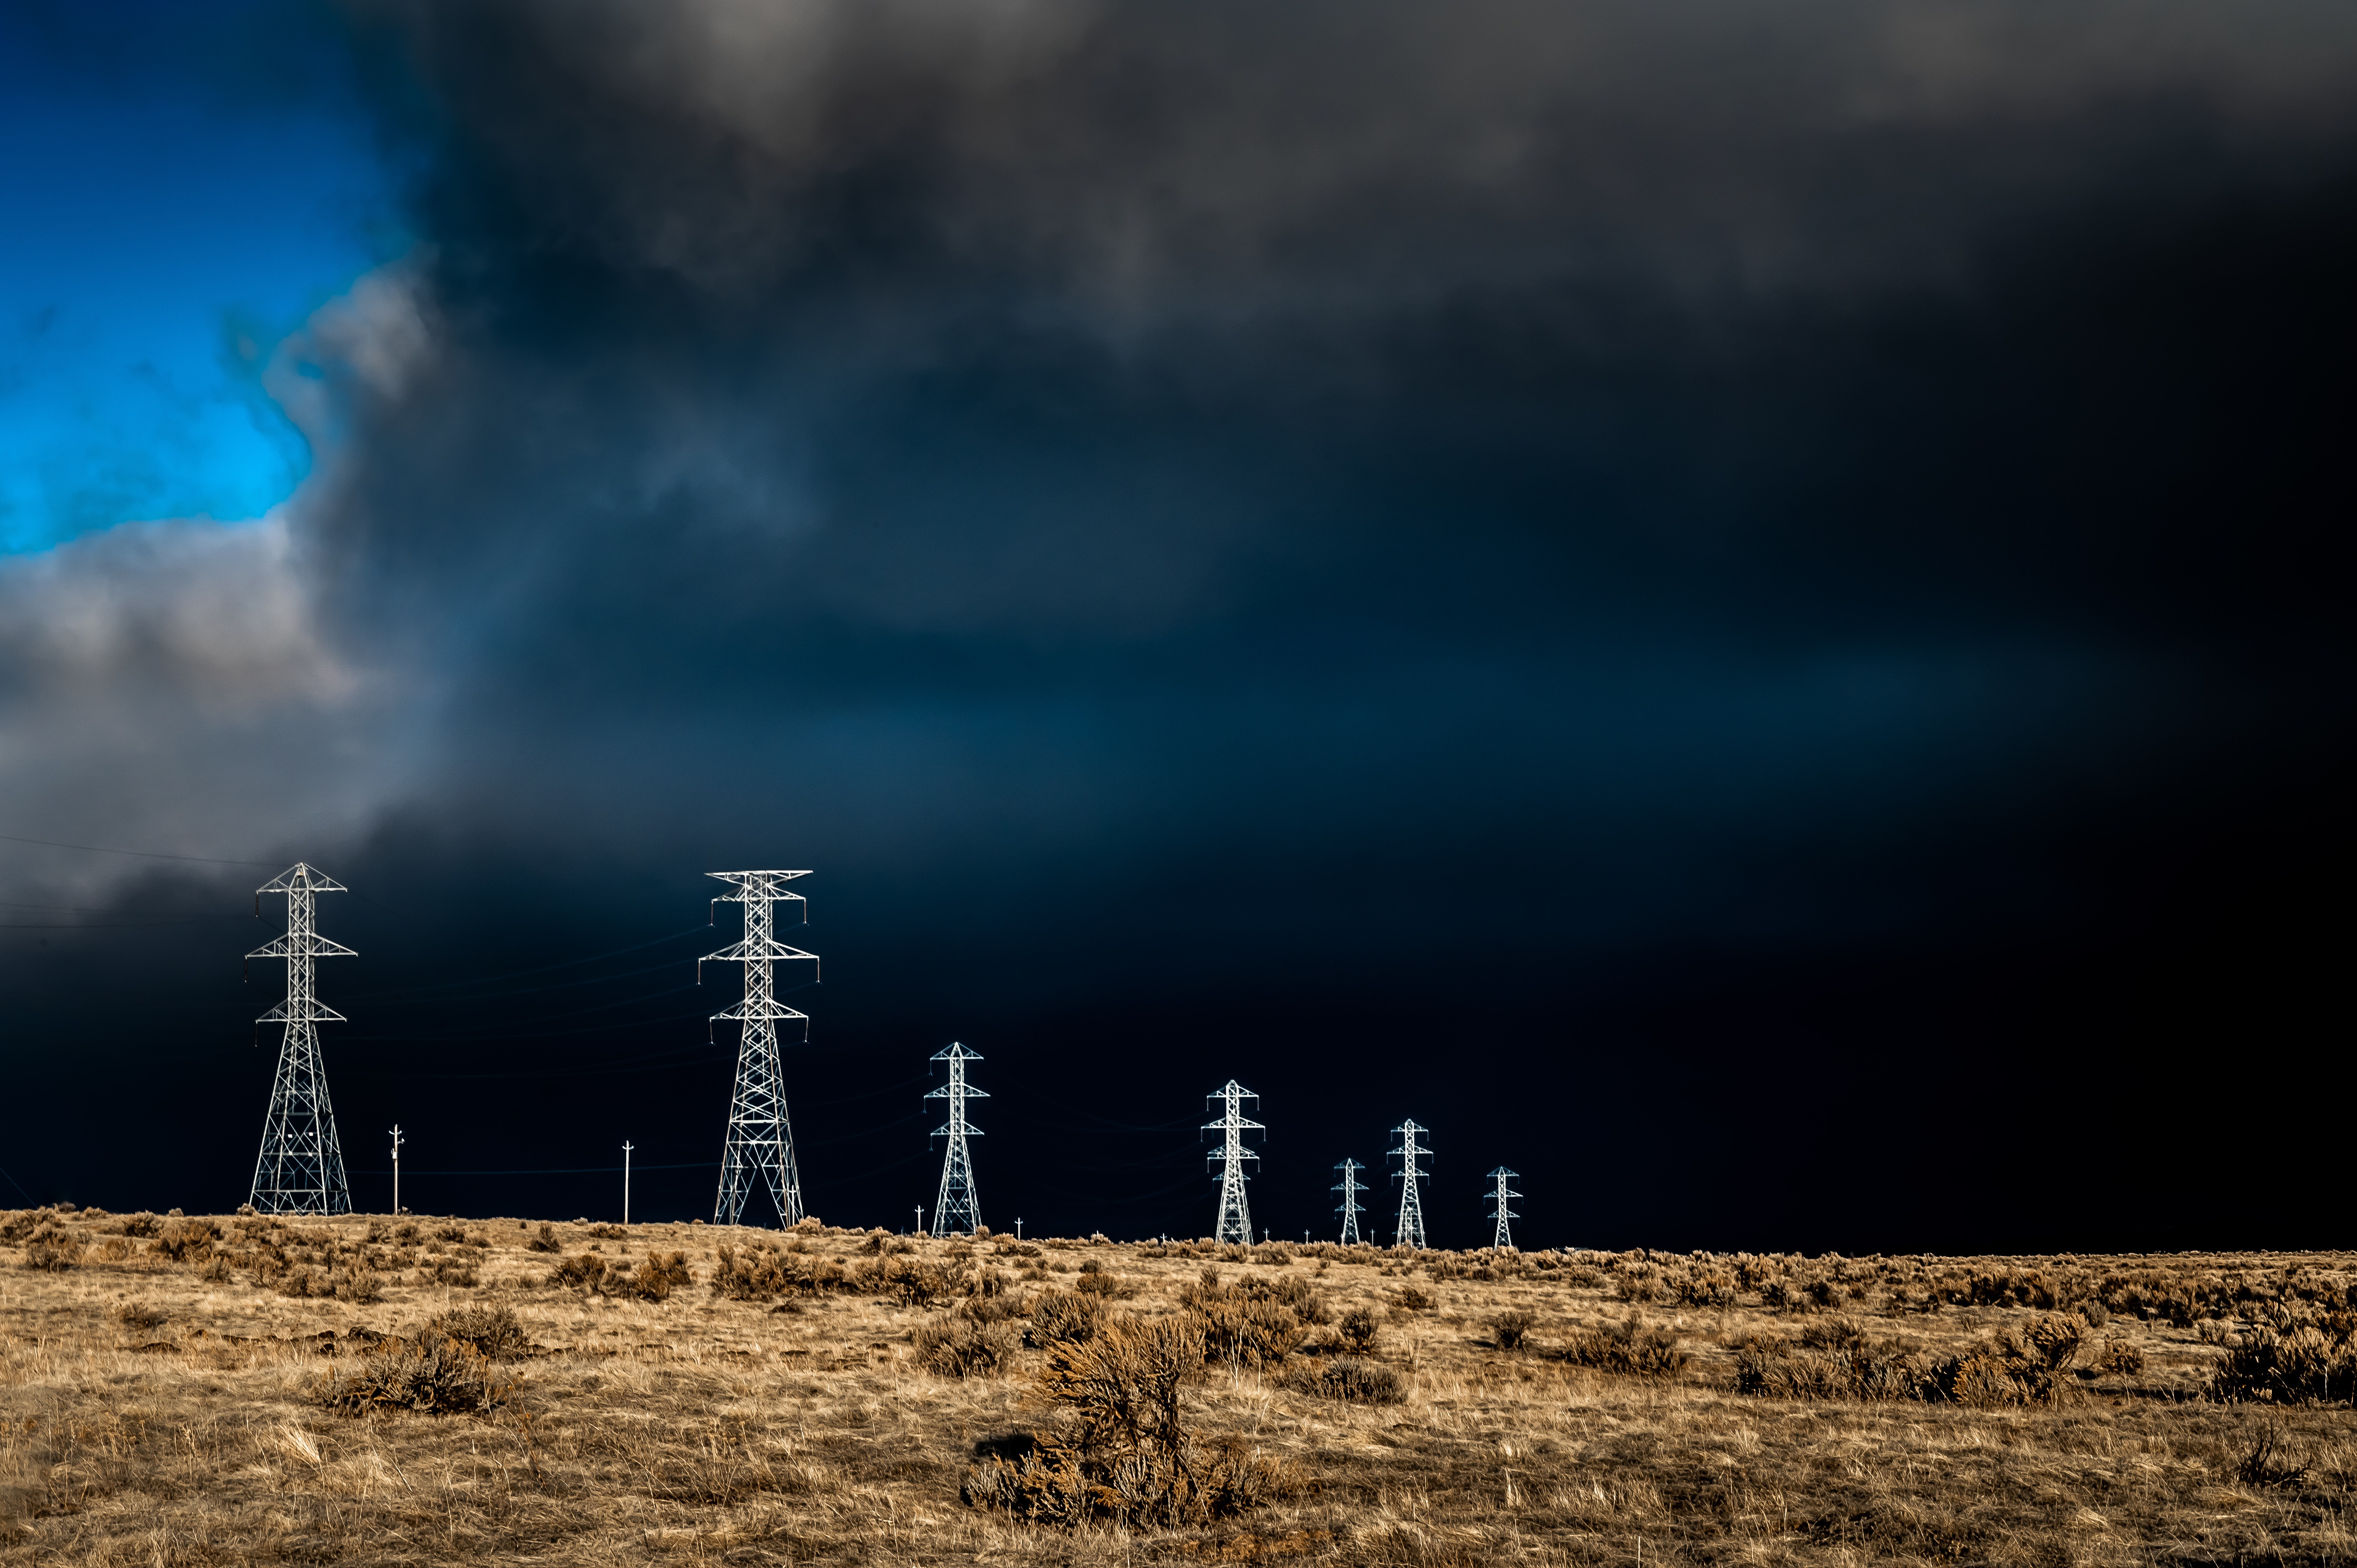
sky, nature, blue, cloud, atmosphere, natural environment, electricity, overhead power line, transmission tower, landscape, tundra, horizon, electrical supply, meteorological phenomenon, tower, grassland, mountain, hill, soil, plain, night, public utility